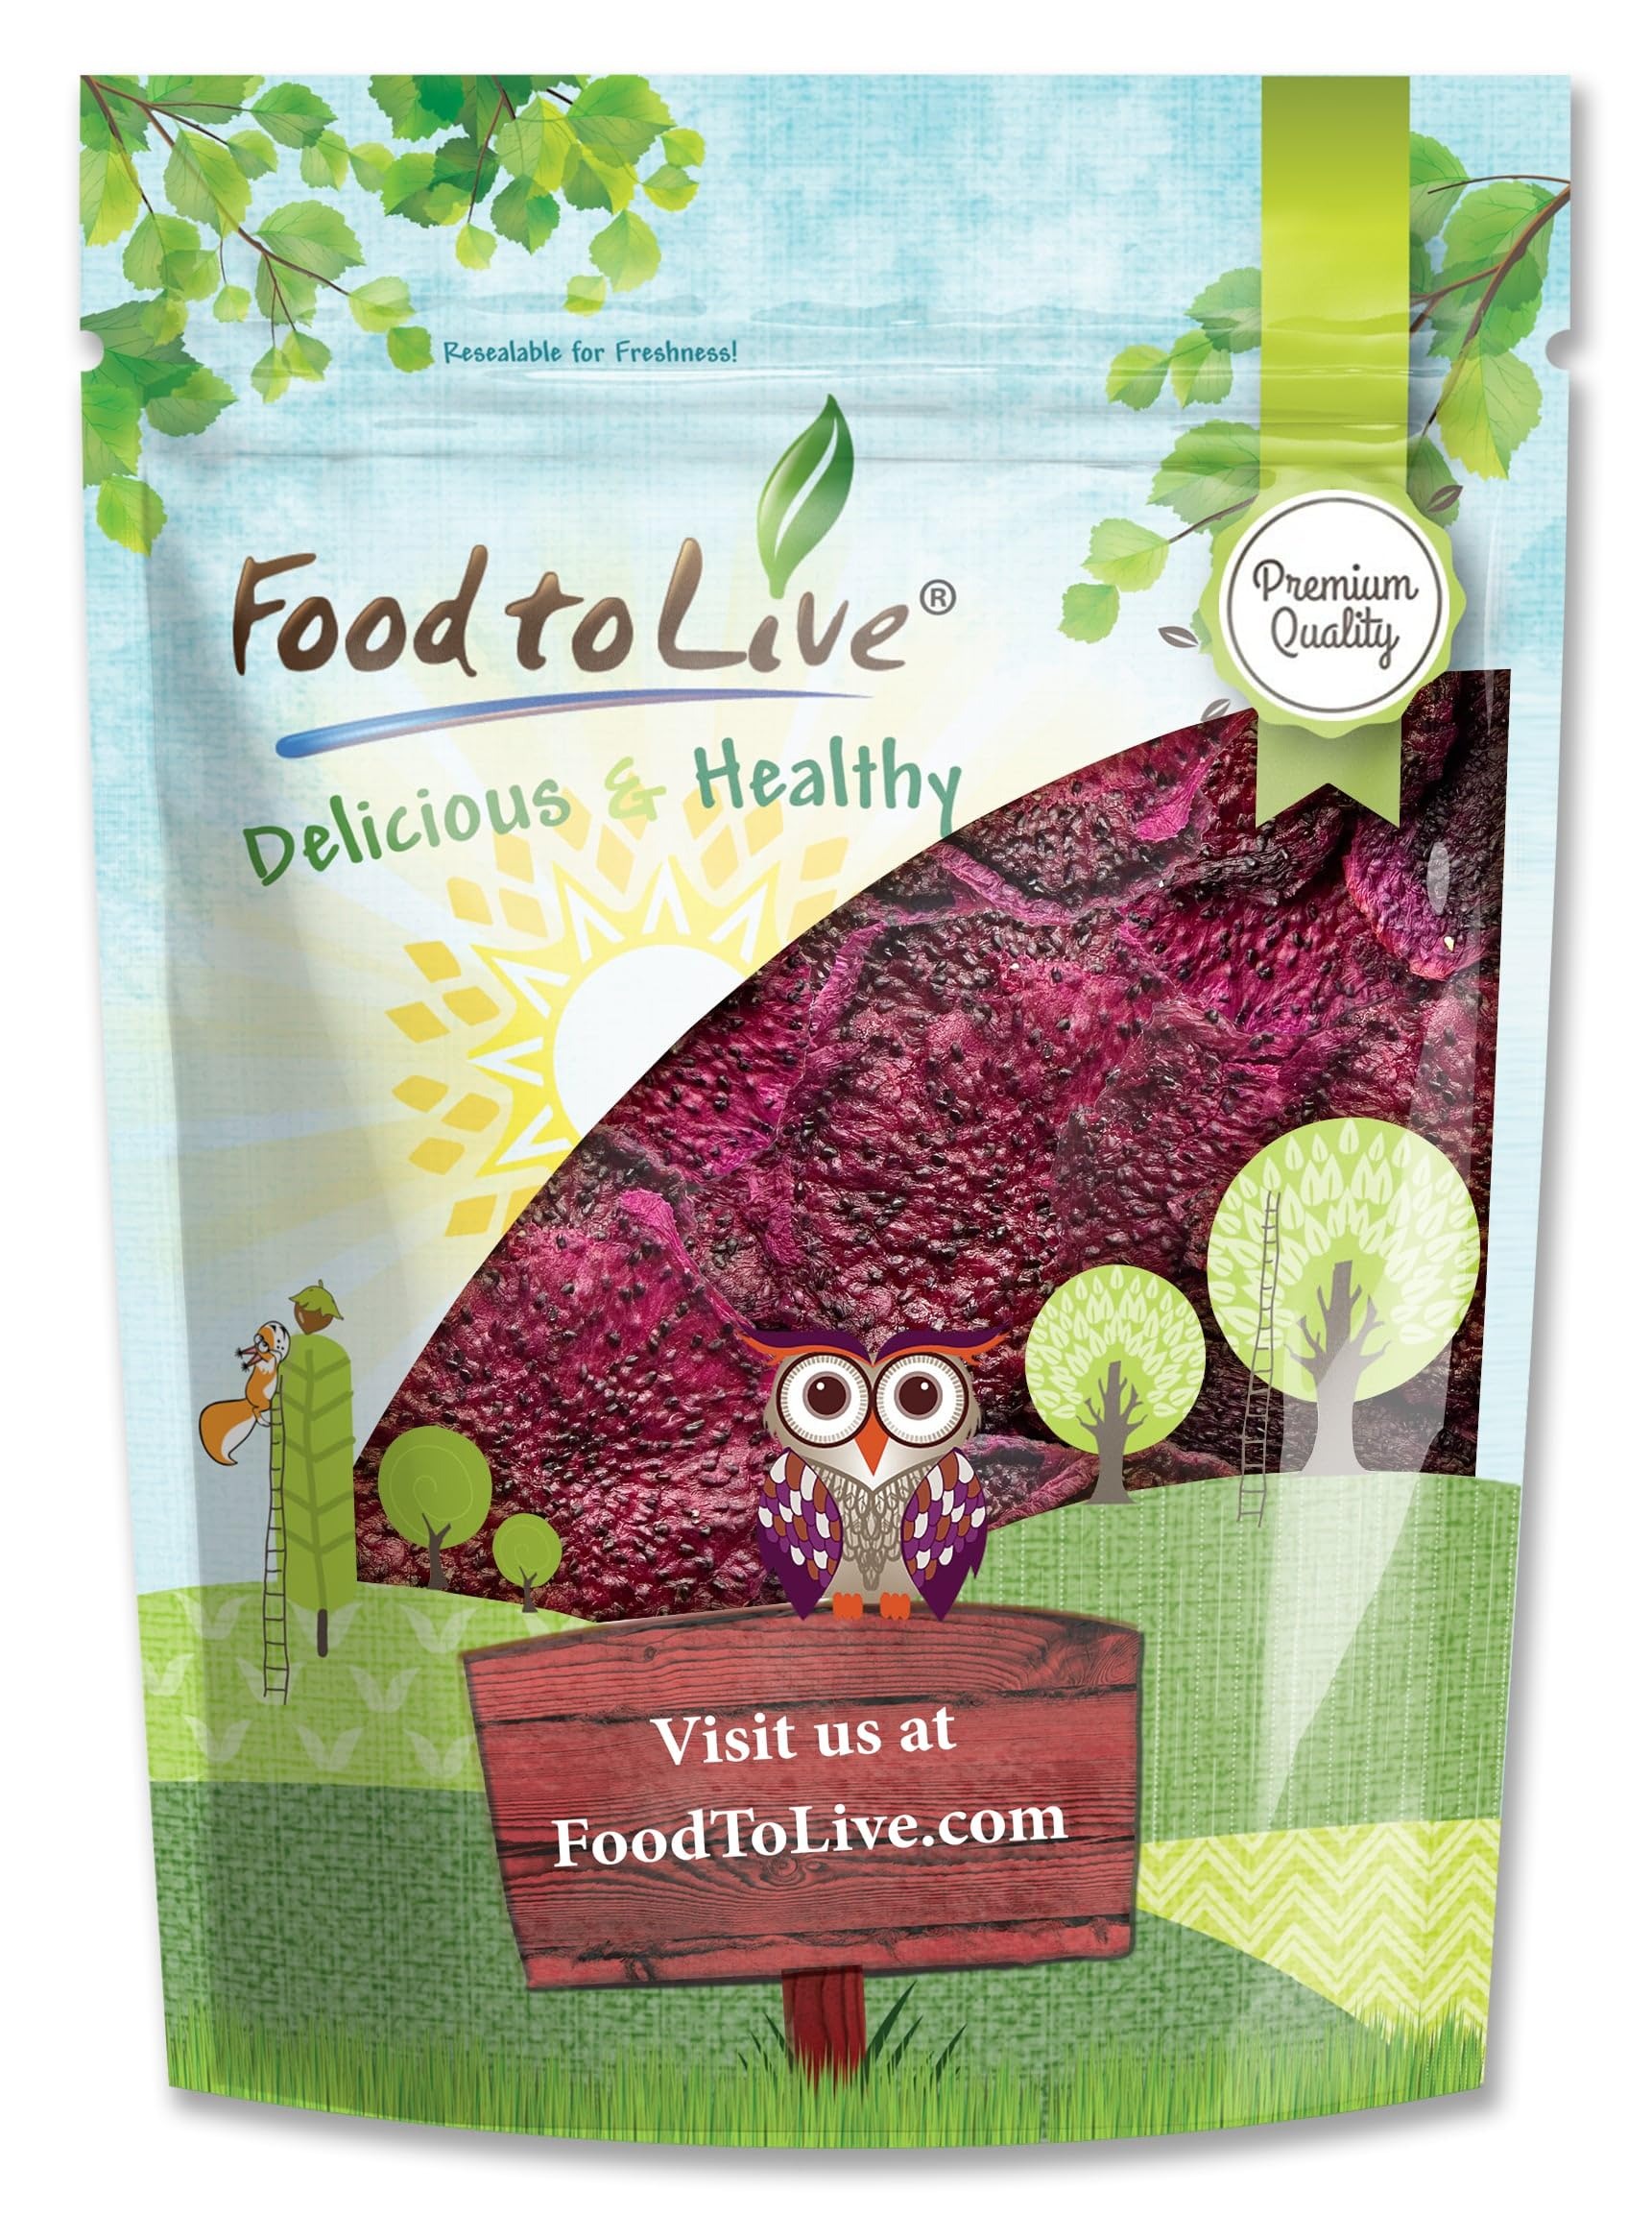
Item Name: Food to Live Red Dragon Fruit Slices, 1 Pound – Dried Pitaya Chips, Vegan Superfood Snack, Dehydrated Dragonfruit is Rich in Vitamins, Minerals, and Antioxidants. Raw Pink Pitahaya in Bulk
Bullet Point 1: ✔️PREMIUM QUALITY, RAW & VEGAN: This Dried Dragon Fruit by Food to Live is a Premium Quality, 100% Raw and Vegan product that doesn’t contain sodium or cholesterol.
Bullet Point 2: ✔️DRIED SLICES OF RED PITAYA, NO ADDED SUGAR: Food to Live’s Dried Dragon Fruit comes in the form of slices that are chewy and delicious. They are made from the red variety of Pitaya and contain no added sugars.
Bullet Point 3: ✔️SUPER NUTRITIOUS, RICH IN ANTIOXIDANTS: Red Dragon Fruit is a nutrient-dense product that provides good amounts of protein, fiber, Vitamins C, E, and B, Magnesium, Calcium, Phosphorus, and Iron. Besides, Pitaya is a rich source of antioxidants such as betalains, carotenoids, and betacyanins.
Bullet Point 4: ✔️PERFECT WHOLESOME SNACK: These Dragon Fruit Chips make an excellent snack that can easily substitute high in refined sugar sweets. Take Dragon Fruit Slices on a hike, plane, road trip, or picnic.
Bullet Point 5: ✔️VERSATILE USES, GREAT FOR DESSERTS: Use these Red Pitaya Slices to garnish desserts, cocktails, smoothie bowls, or add them to oatmeal and chia puddings. These soft Chips are also great for making yogurt parfaits, energy bars, and various baked goodies.
Product Description: Wondering where to buy Dried Dragon Fruit? You are on the right page! Dragon Fruit is an exotic fruit that grows in a tropical climate and also goes by other names: Strawberry Pear, Pitaya, and Pitahaya. The two main kinds of Pitaya are Red and White (referring to the color of the pulp). Our Dried Dragon Fruit is made by washing the Red Pitayas, cutting them into slices, and carefully drying to perfection. This Food to Live’s Dried Dragon Fruit doesn’t contain added sugars, is Raw, Vegan, and of Premium Quality. Is Dried Dragon Fruit Good for you? It certainly is! Premium Quality Dried Dragon Fruit is a nutrient-dense product that will be a great addition to a balanced diet. Dried Pitaya is low in fat and is a good source of dietary fiber and plant protein. Further, Dried Red Dragon Fruit is rich in vitamins and essential minerals including Vitamins C, E, and B, Phosphorus, Magnesium, Calcium, and Iron. What’s more, Dried Red Pitaya is a powerhouse of antioxidants such as betalains, carotenoids, and betacyanins. Ideas on how to use Dried Dragon Fruit Dried Red Dragon Fruit Slices have an exquisite, sweet flavor that’s reminiscent of pear and kiwi, while their texture is satisfyingly soft. Dried Dragon Fruit Chips make an excellent wholesome snack that can easily substitute high in sugar sweets. Enjoy these slices straight from the pack, add them to trail mixes, oatmeal, and smoothies. Besides, Dry Pitaya Slices are perfect for decorating desserts, cocktails, grain bowls, and yogurt parfaits. You can also use it when making energy snacks and baked goodies. At Food to Live you can get budget-friendly Dried Dragon Fruit Bulk to stock up your pantry with a wholesome snack. Storage Tips Similar to other dried fruits, these Pitaya Slices should be stored in a moisture-proof container in a cool dry place away from direct sunlight.
Value: 16.0
Unit: Ounce

Price: 16.74